Lois Weber

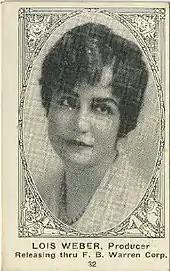
Lois Weber (1922) American Caramel Fancy Borders Movie Card

After reading the articles "Impoverished College Teaching" and "Boycotting the Ministry" in the April 30, 1921, issue of "Literary Digest" about the underpayment of educators and clergy, Weber, with scenarist Marion Orth, crafted a melodramatic narrative to bring the issue to life in "The Blot".